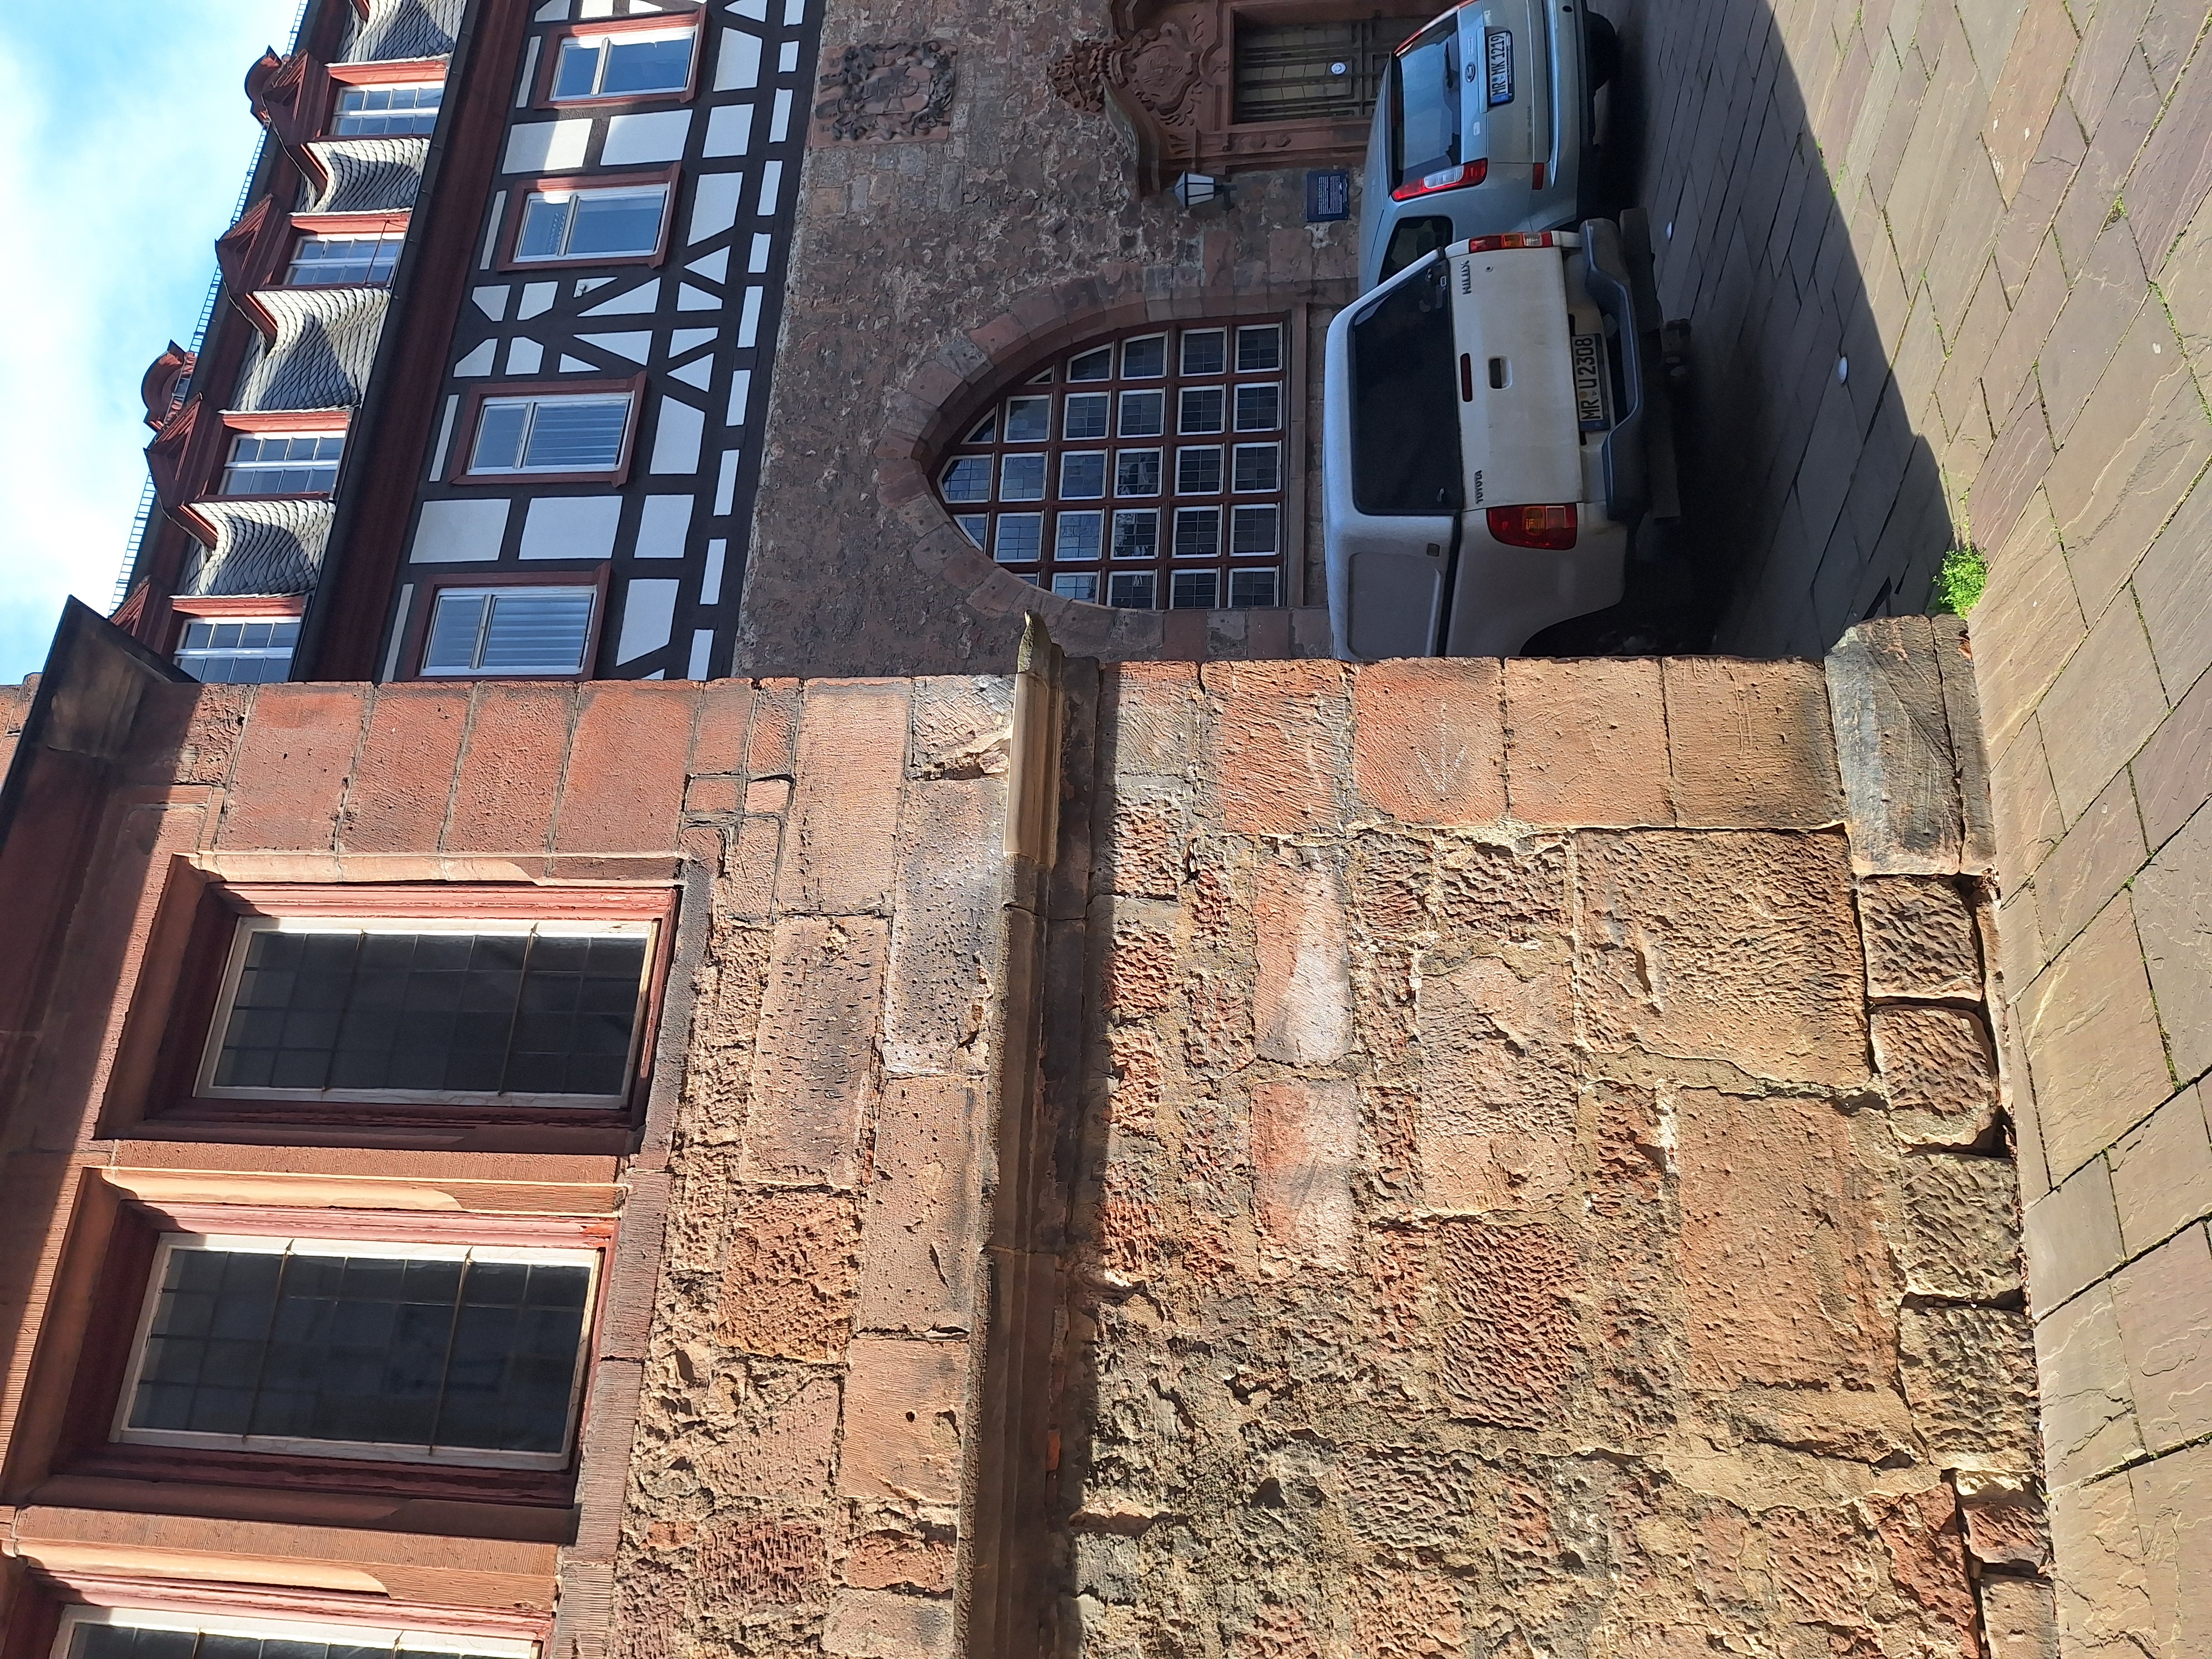
Building: Deutschhausstraße 10, Deutches Haus, Fachbereich Geographie